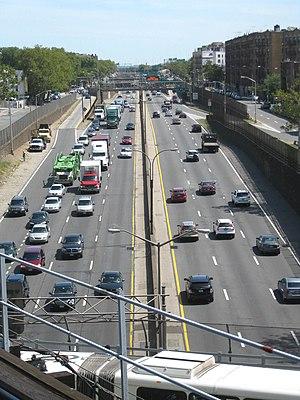
La Cross Bronx Expressway est une voie de circulation importante de l'arrondissement du Bronx à New York.